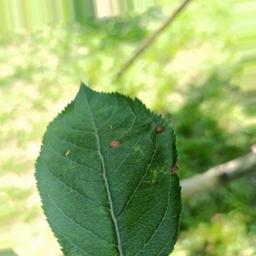
Label: Alternaria